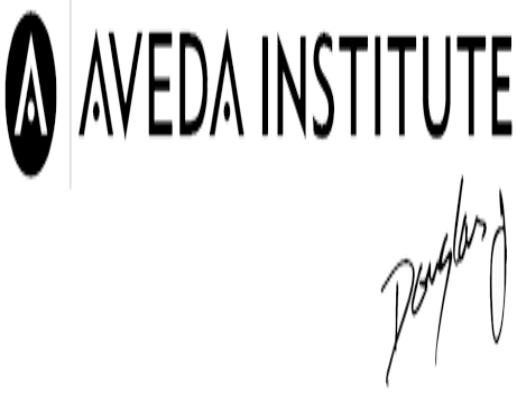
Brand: Aveda
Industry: Necessities